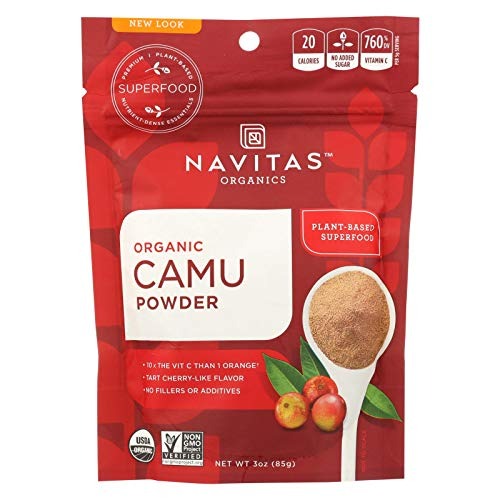
Item Name: Navitas Naturals Camu Powder - Organic - Raw - 3 oz - case of 6 - 100% Organic - Yeast Free - Wheat Free-Vegan
Value: 6.0
Unit: Count

Price: 17.98